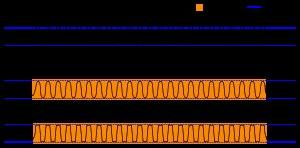
La DS-1 de la société japonaise Boss est une pédale de distorsion largement répandue dans le monde et utilisée par de nombreux guitaristes de rock.